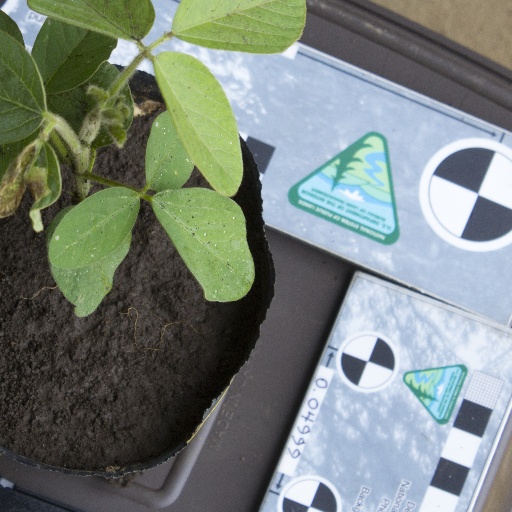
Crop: soybean